Question: Please indicate a possible affordance area of hold_knife that can be used for holding
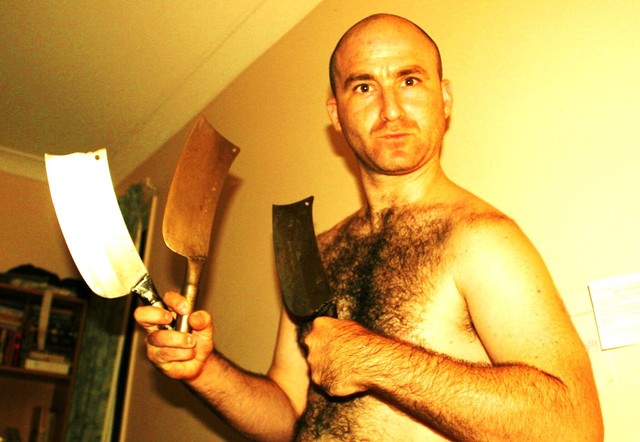
Answer: [177.047, 256.509, 210.479, 340.091]